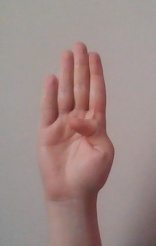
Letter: kaaf